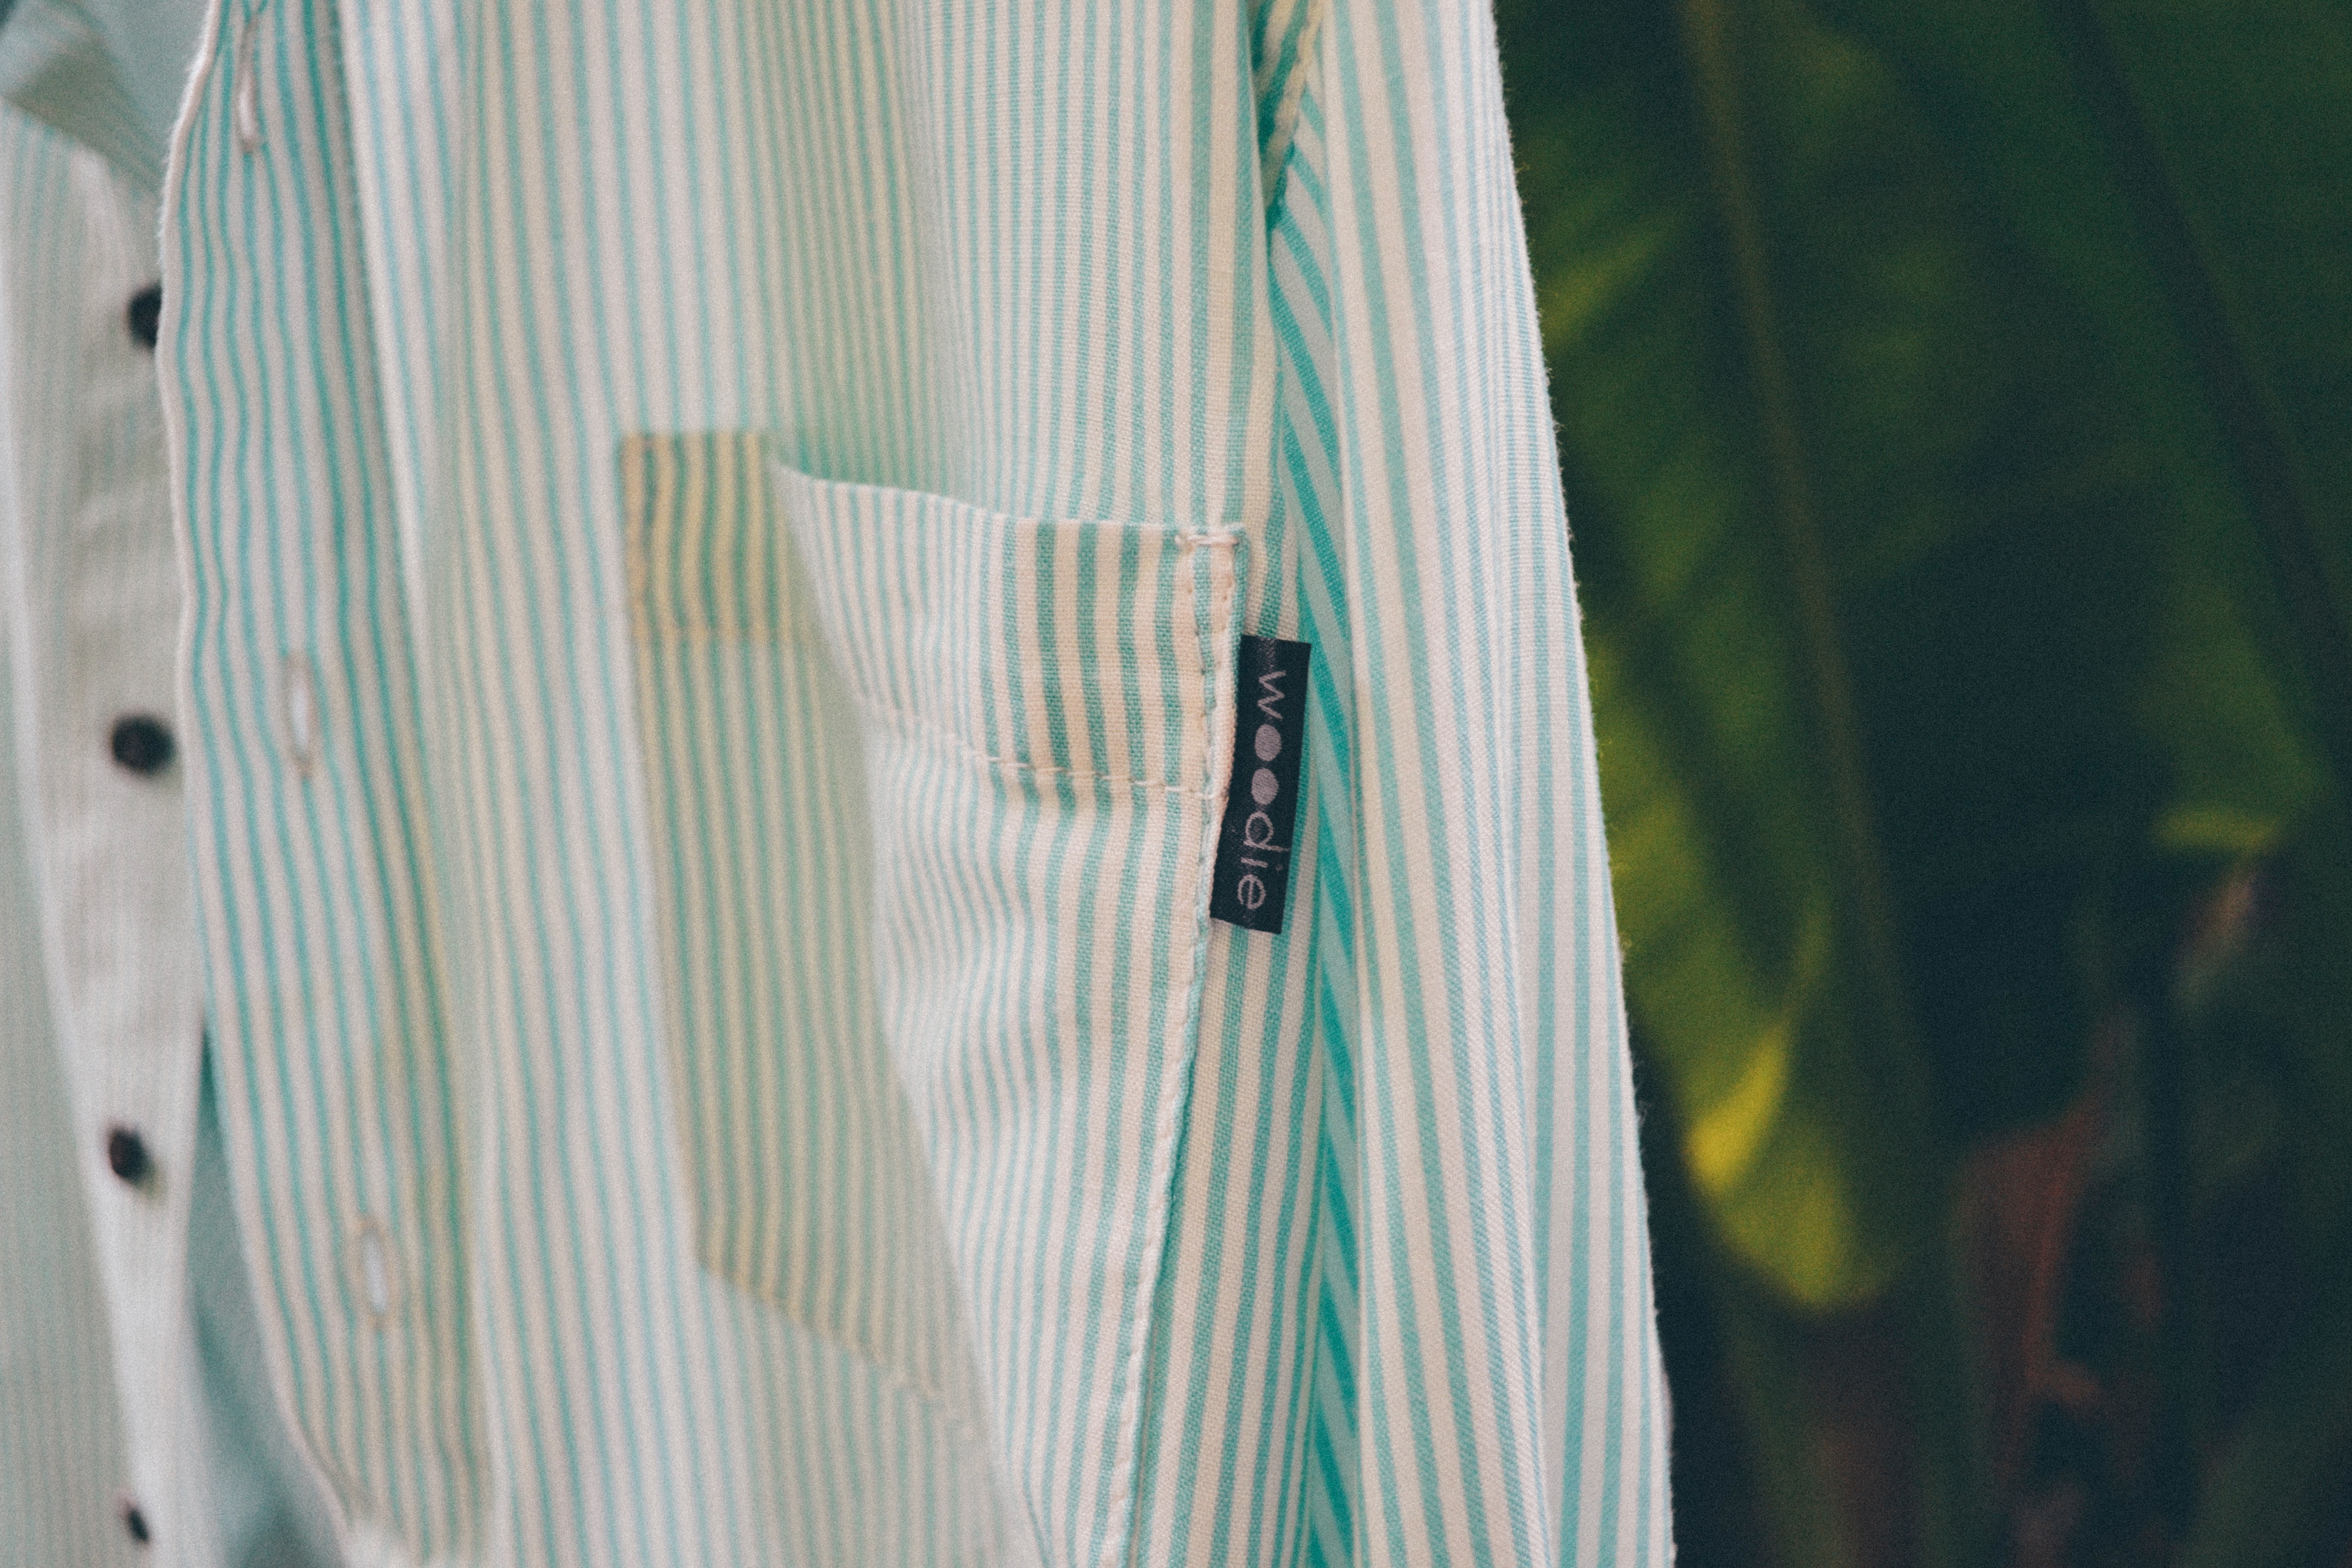
white, green, curtain, blue, clothing, interior design, textile, formal wear, surfing equipment and supplies